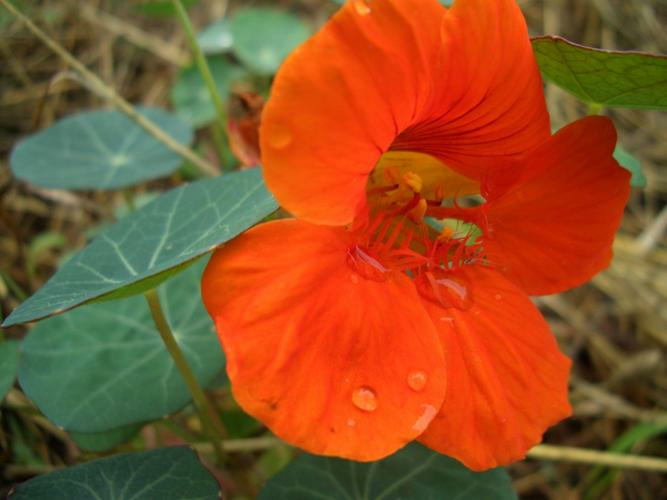
Flower: watercress